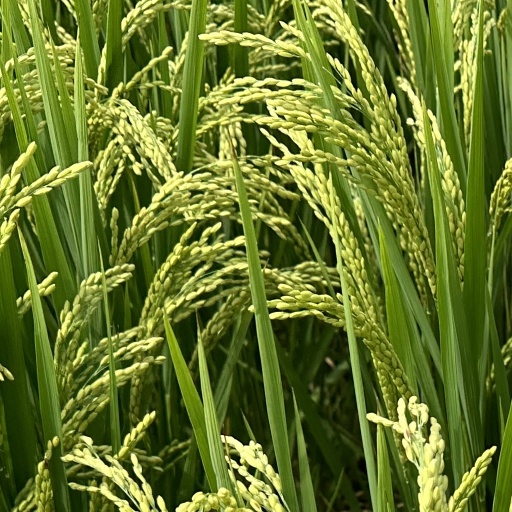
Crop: rice